James Moore (Continental Army officer)

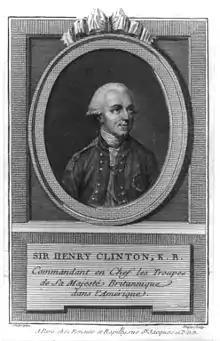
A cartouched black-and-white portrait of General Henry Clinton from the chest up in uniform

On March 1, 1776, the Continental Congress voted to give Moore a commission as a brigadier general in the Continental Army, and placed him in command of all of the regular army forces in North Carolina. Moore was one of only five North Carolinians to achieve the rank of brigadier general or higher in the Continental Army. As a brigadier, he served under General Charles Lee, commander of the army's Southern Department, and was tasked with guarding Wilmington from attacks by British ships in the Cape Fear area after the Battle of Moore's Creek Bridge. In that capacity, Moore alternately harassed and observed British and Loyalist forces while simultaneously improving Wilmington's defenses by erecting two new coastal batteries, and by scuttling ships in the main channel of the Cape Fear River south of the city to bar passage by larger vessels. In April and May 1776, some British units from the approximately 7,000-strong force of General Sir Henry Clinton disembarked near Wilmington, and threatened to confront Moore's garrison of 1,847 men. Clinton soon decided that North Carolina was not an ideal objective, and the majority of the British fleet and army made its way south to Charleston on May 30, 1776.